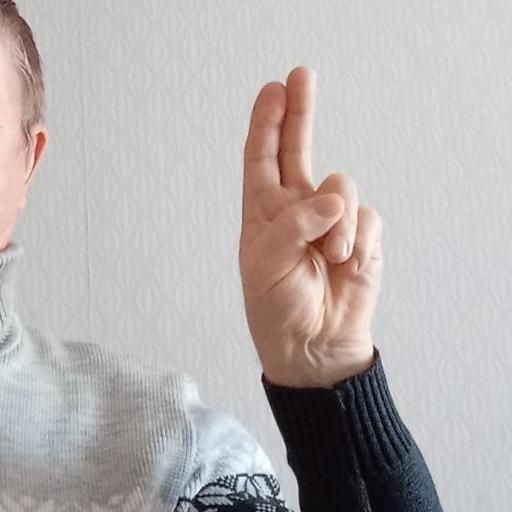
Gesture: two_up